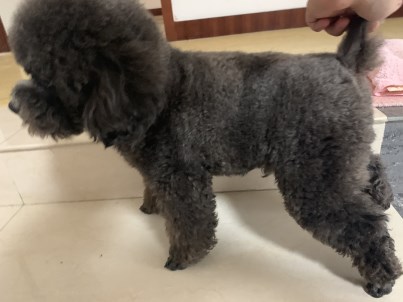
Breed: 7449-n000128-teddy